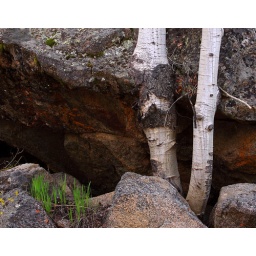
aspen and grass in rock